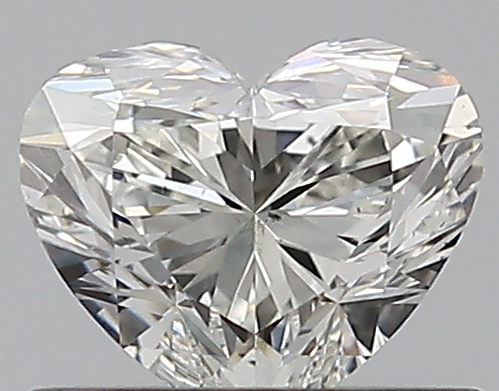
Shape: heart
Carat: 0.51
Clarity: VS2
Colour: I
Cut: EX
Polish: VG
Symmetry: VG
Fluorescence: M
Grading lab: GIA
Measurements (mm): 4.7 x 5.53 x 3.31